Question: What is attached the the wooden pole on the left?
Tambaya: Mene a maƙale a jikin fol din itace dake hagu?
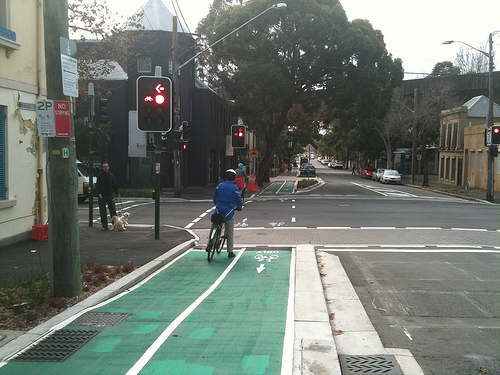
Answer: Signs.
Amsa: Alama.